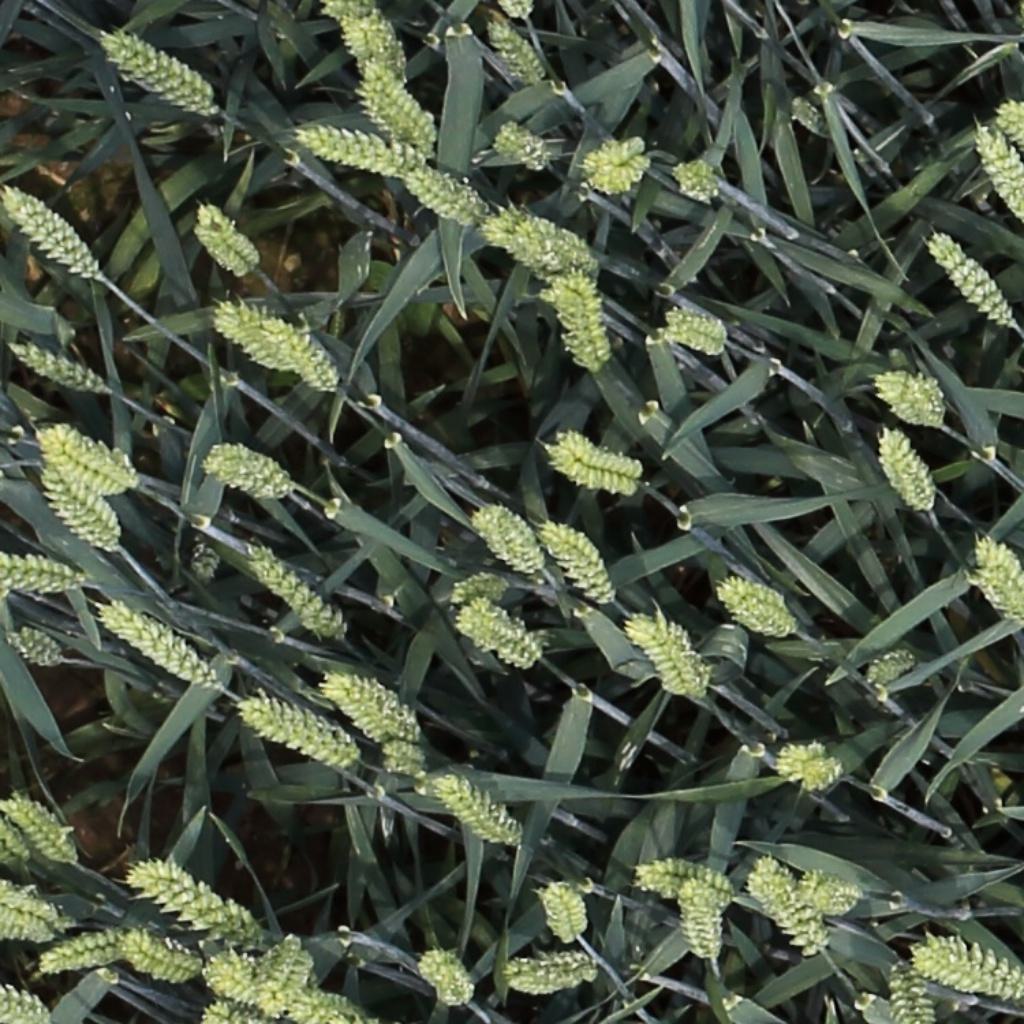
Country: Switzerland
Location: Usask
Wheat development stage: Filling